Describe the emotion expressed in this image:  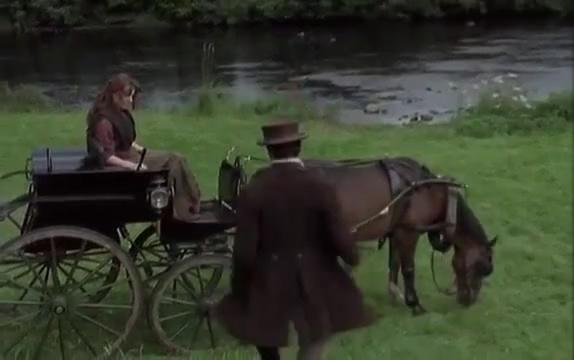
This person displays Fear, valence and arousal with high intensity.